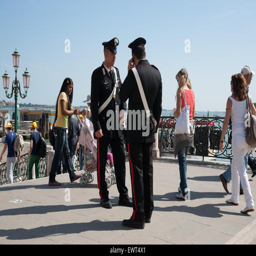
armed force , from one of police forces keeping a watch on activities as tourists pass by near